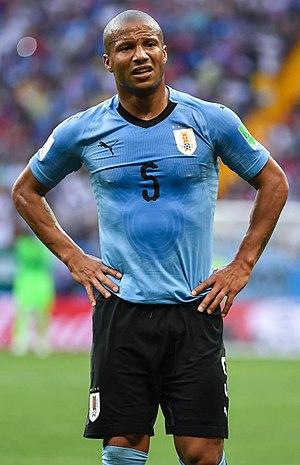
Carlos Sánchez, né le 2 décembre 1984 à Montevideo, est un footballeur international uruguayen. Il évolue au poste de milieu offensif au Santos FC.